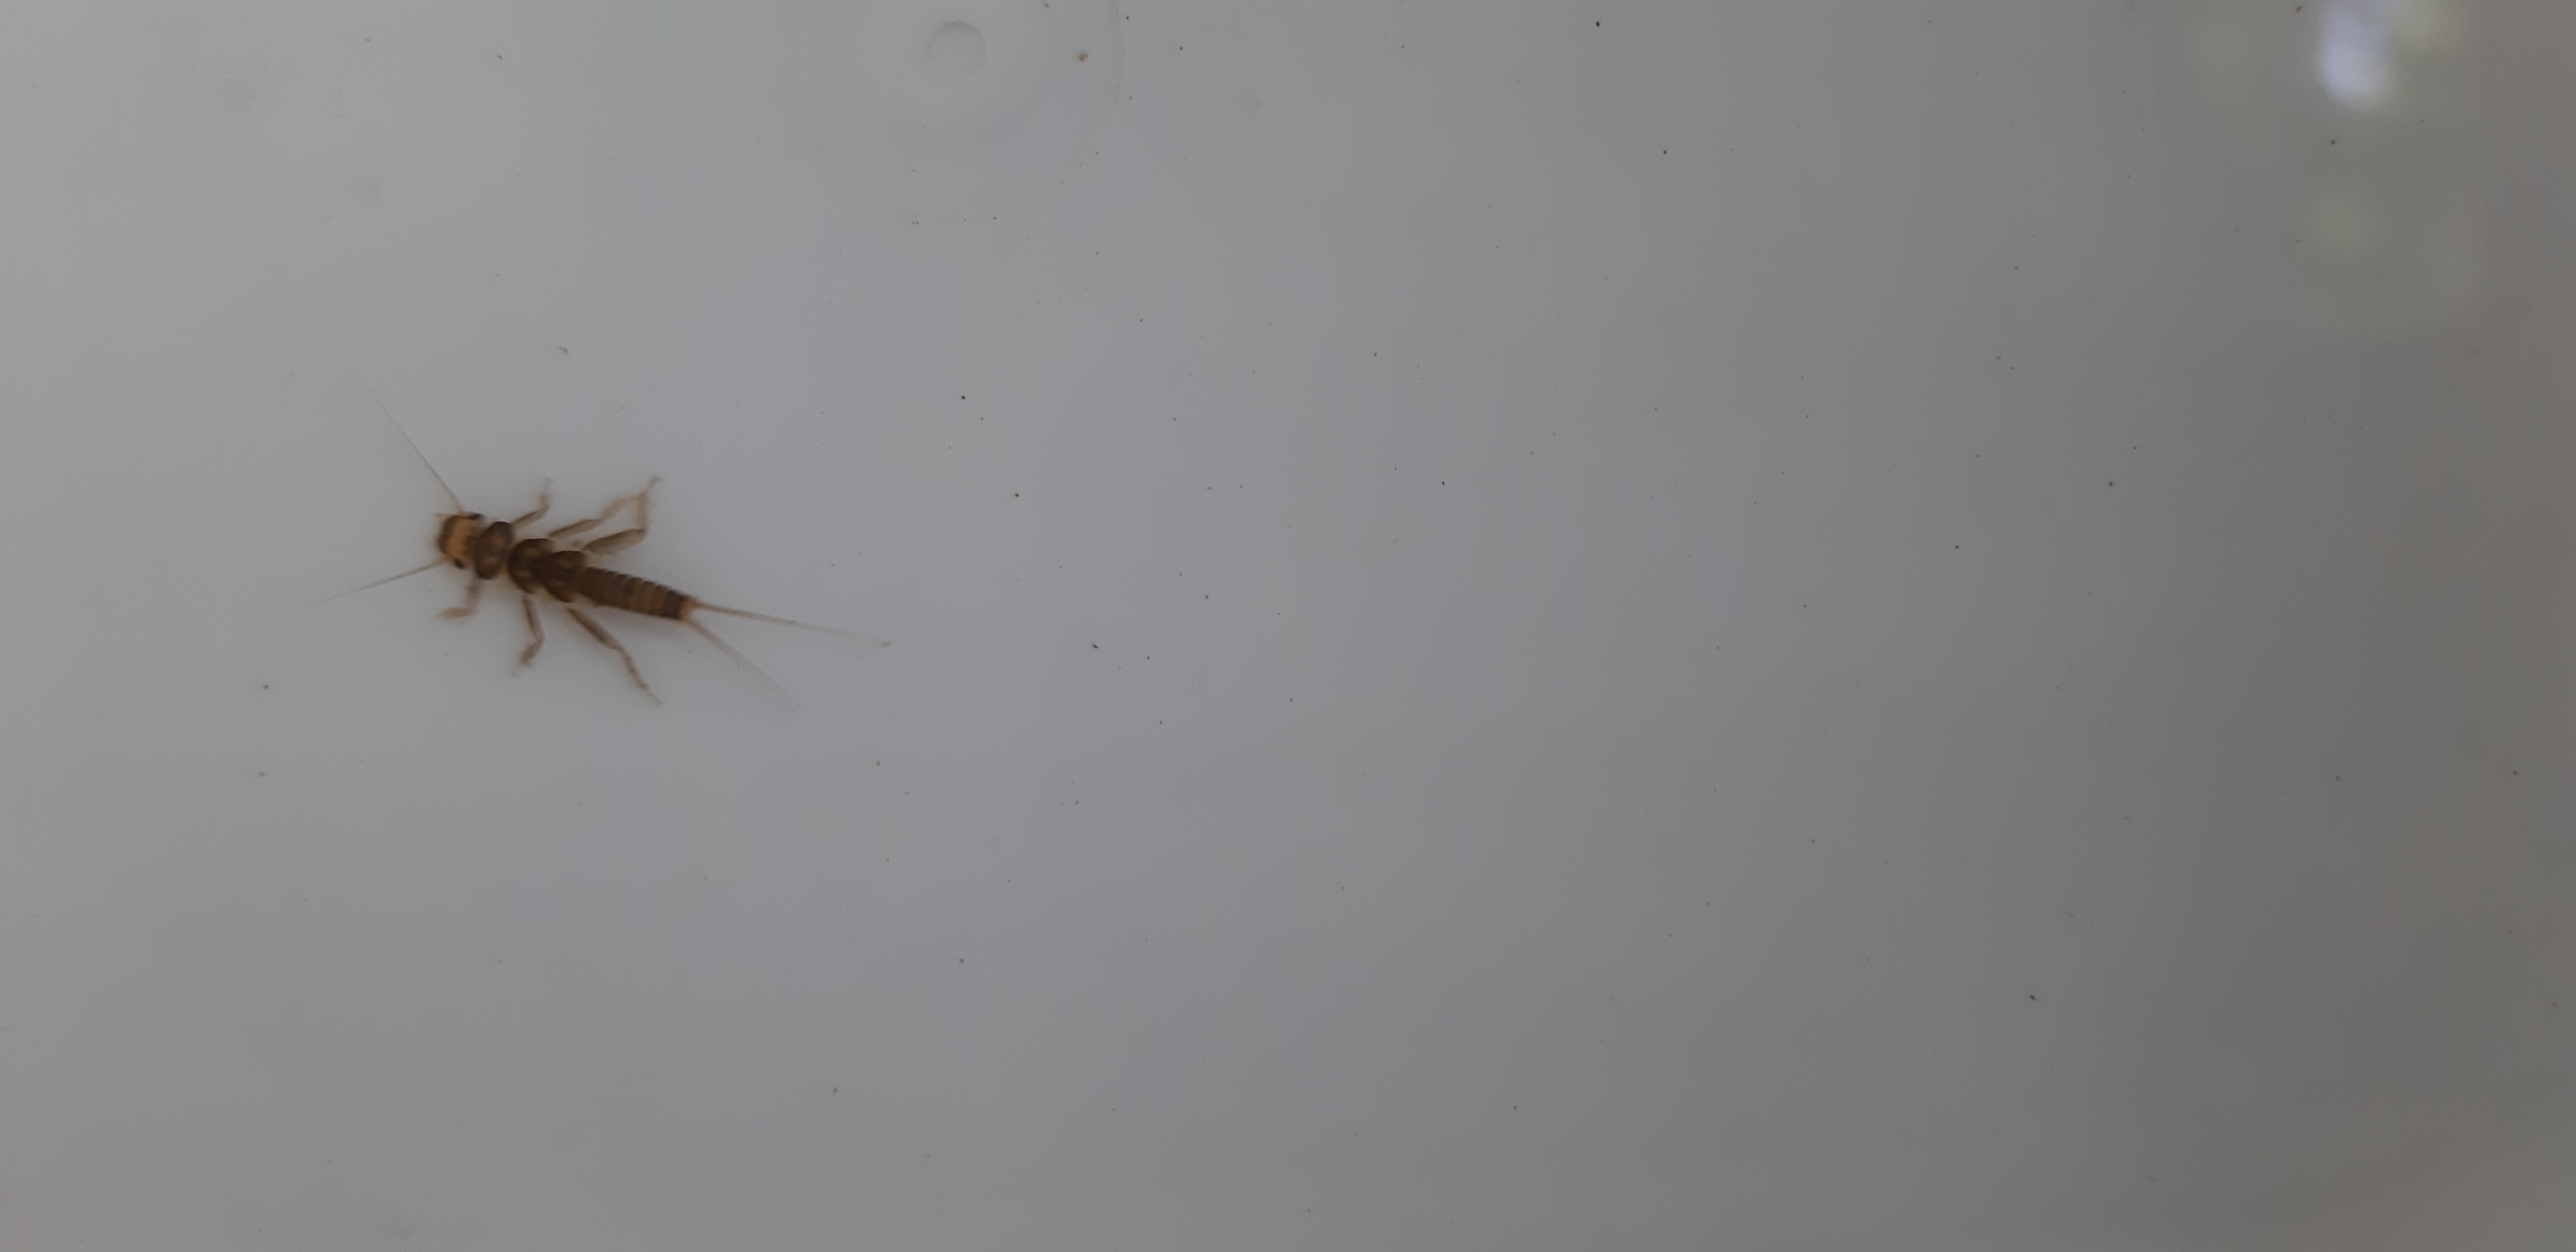
Macroinvertebrate group: stoneflies